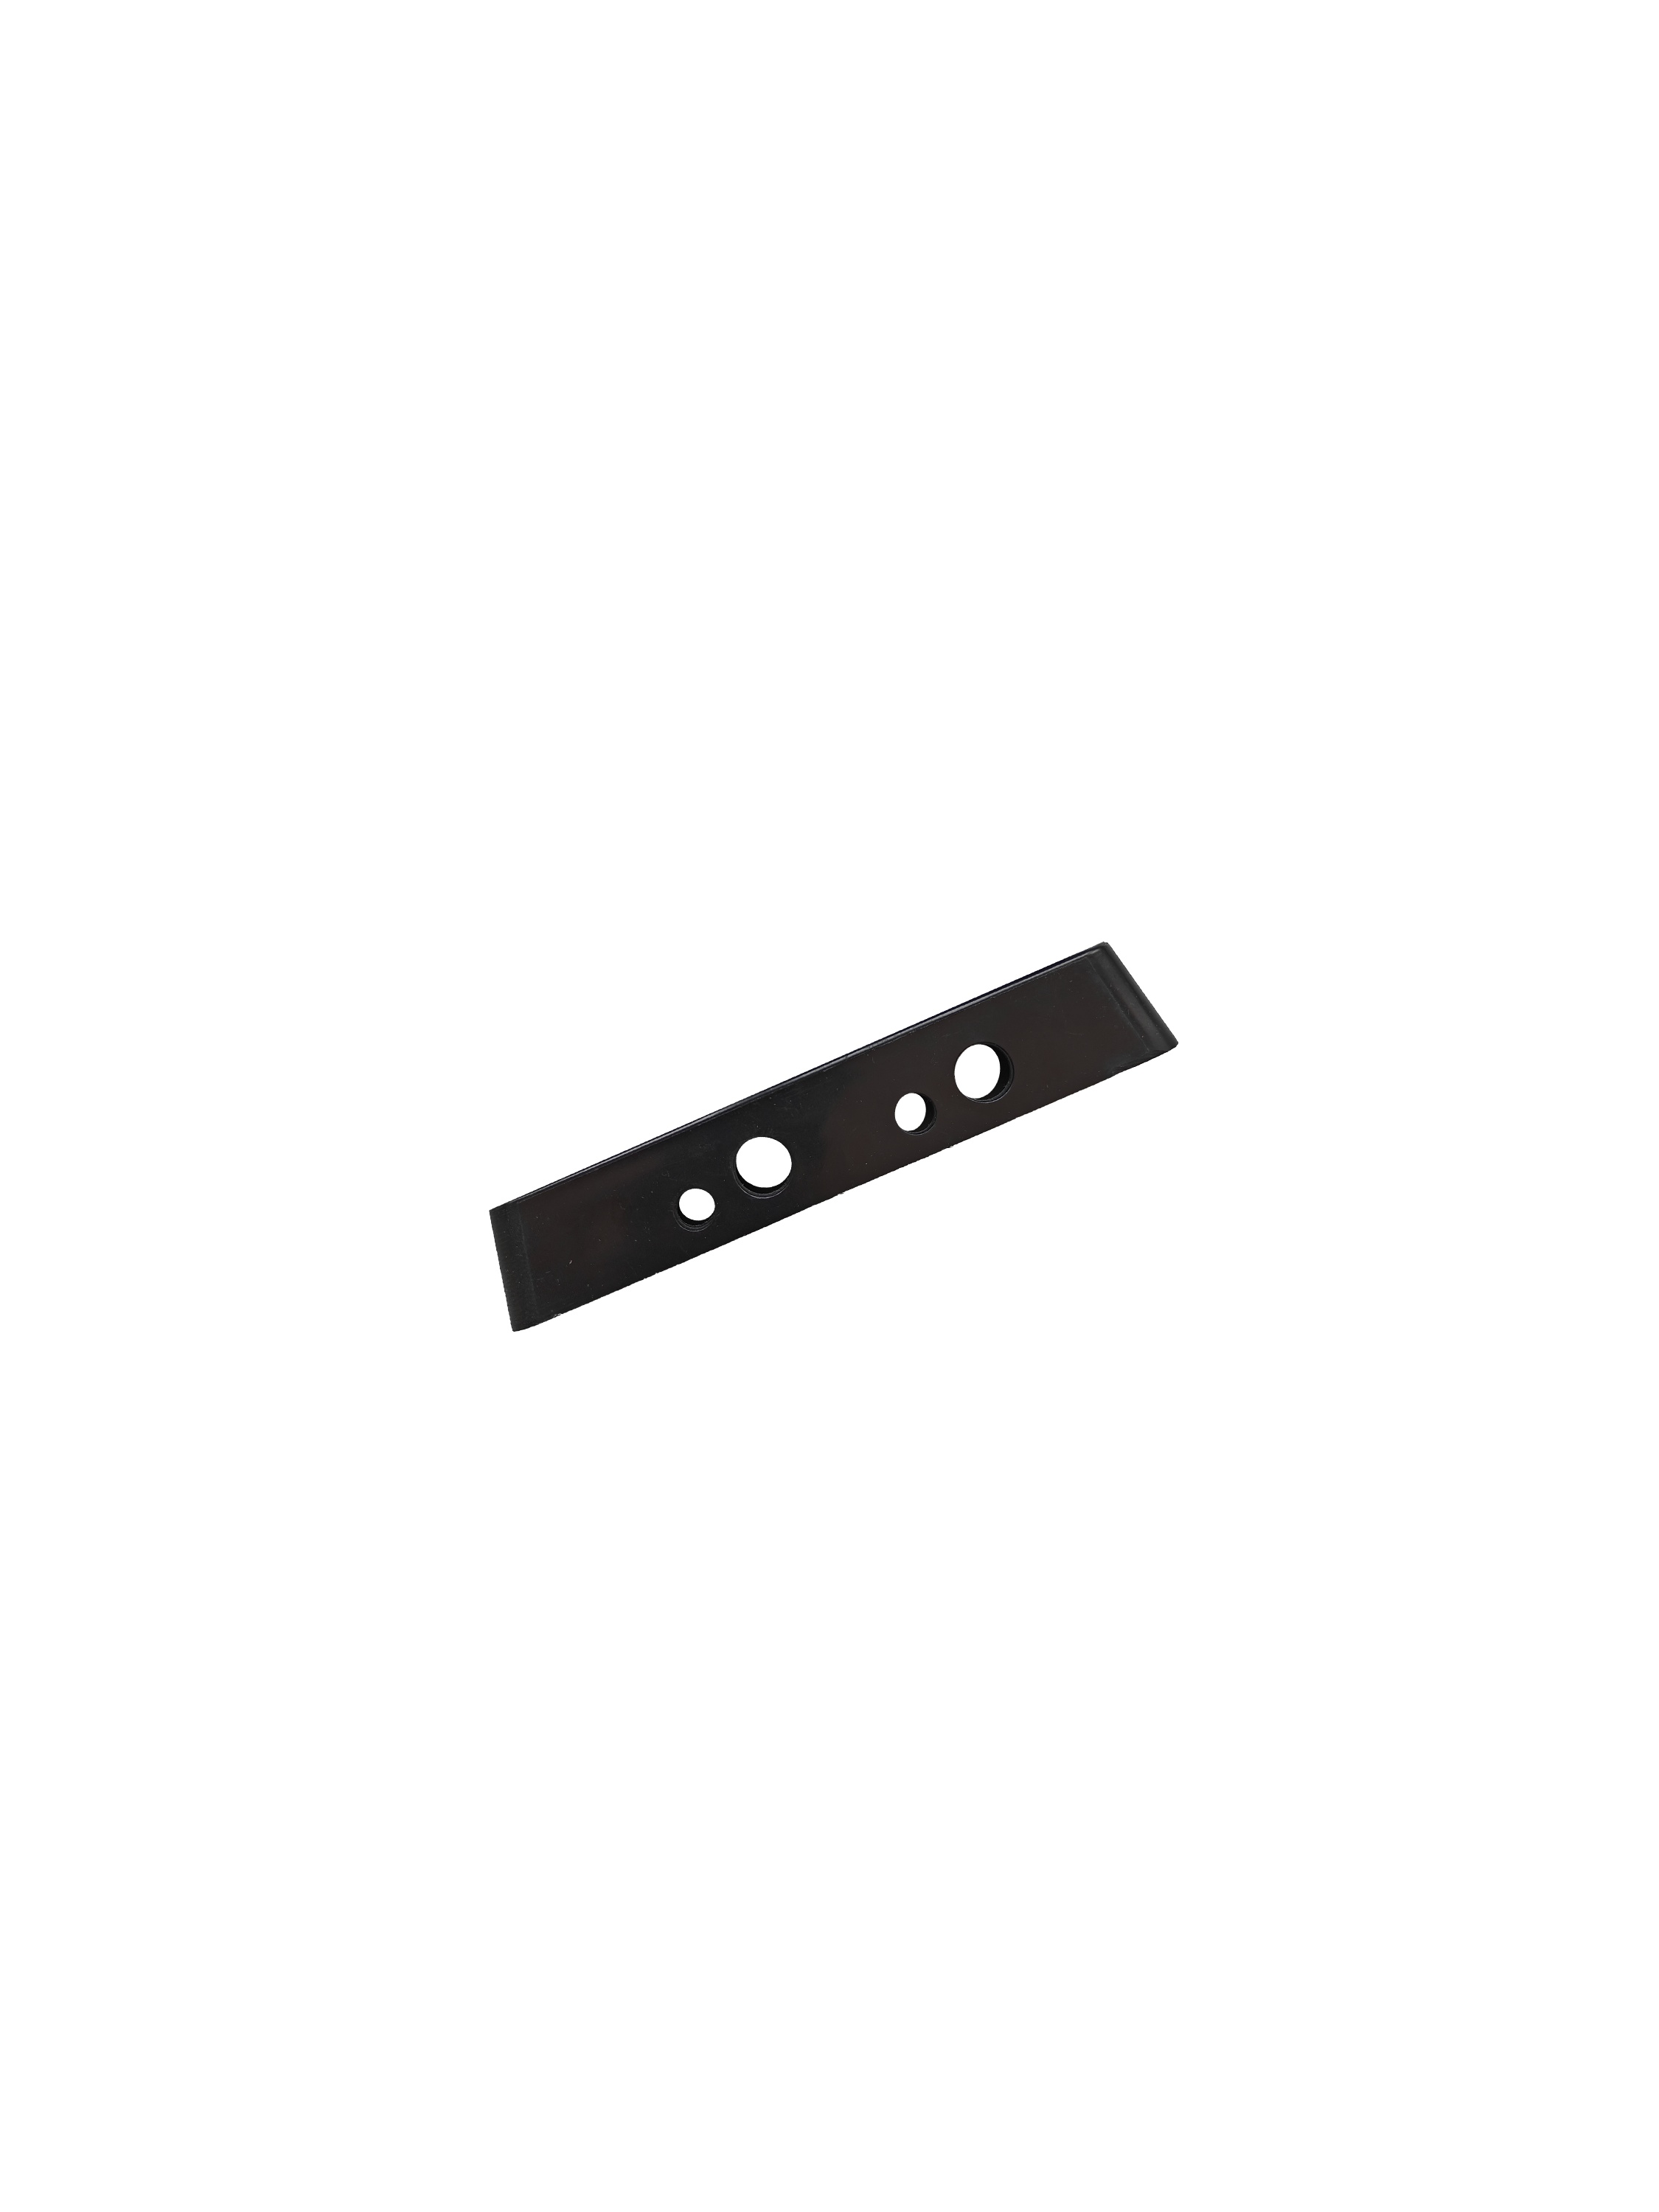
PLASTIC ADAPTOR SWK CARBON MAST  Y26
Brand: RRD Watersports B2B
Category: Sporting Goods > Outdoor Recreation > Boating & Water Sports > Windsurfing > Windsurfing Board Parts